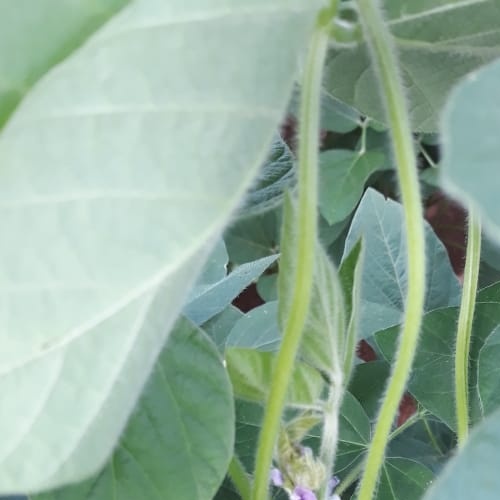
Label: Healthy